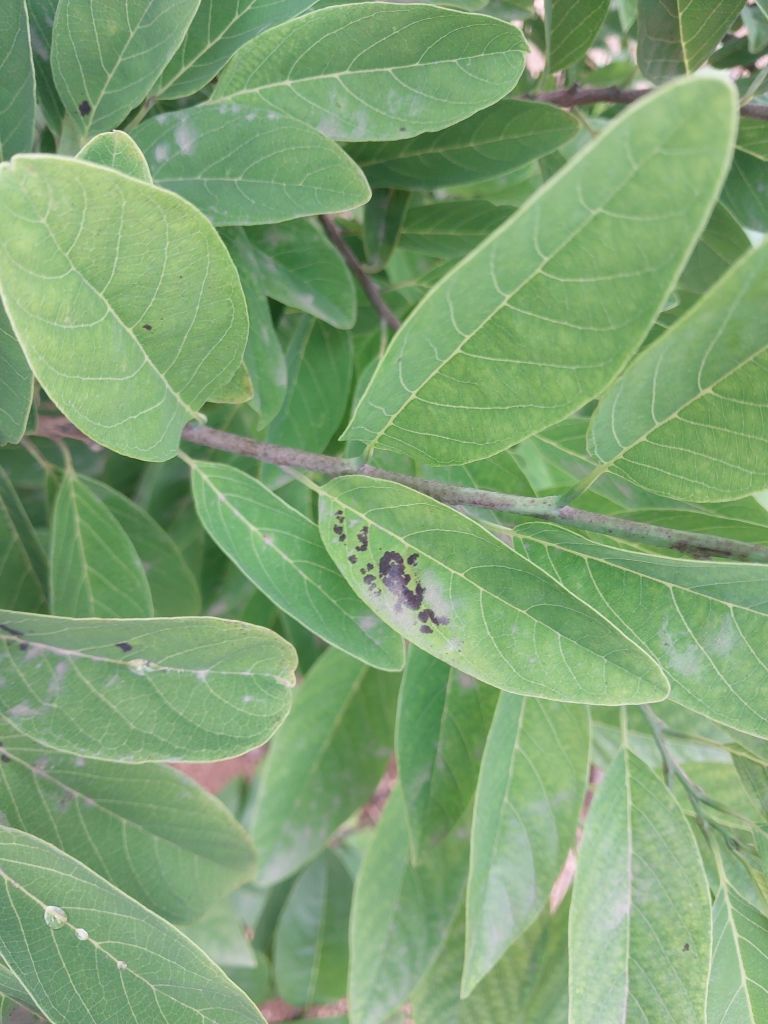
Disease label: Leaf spot on Leaves